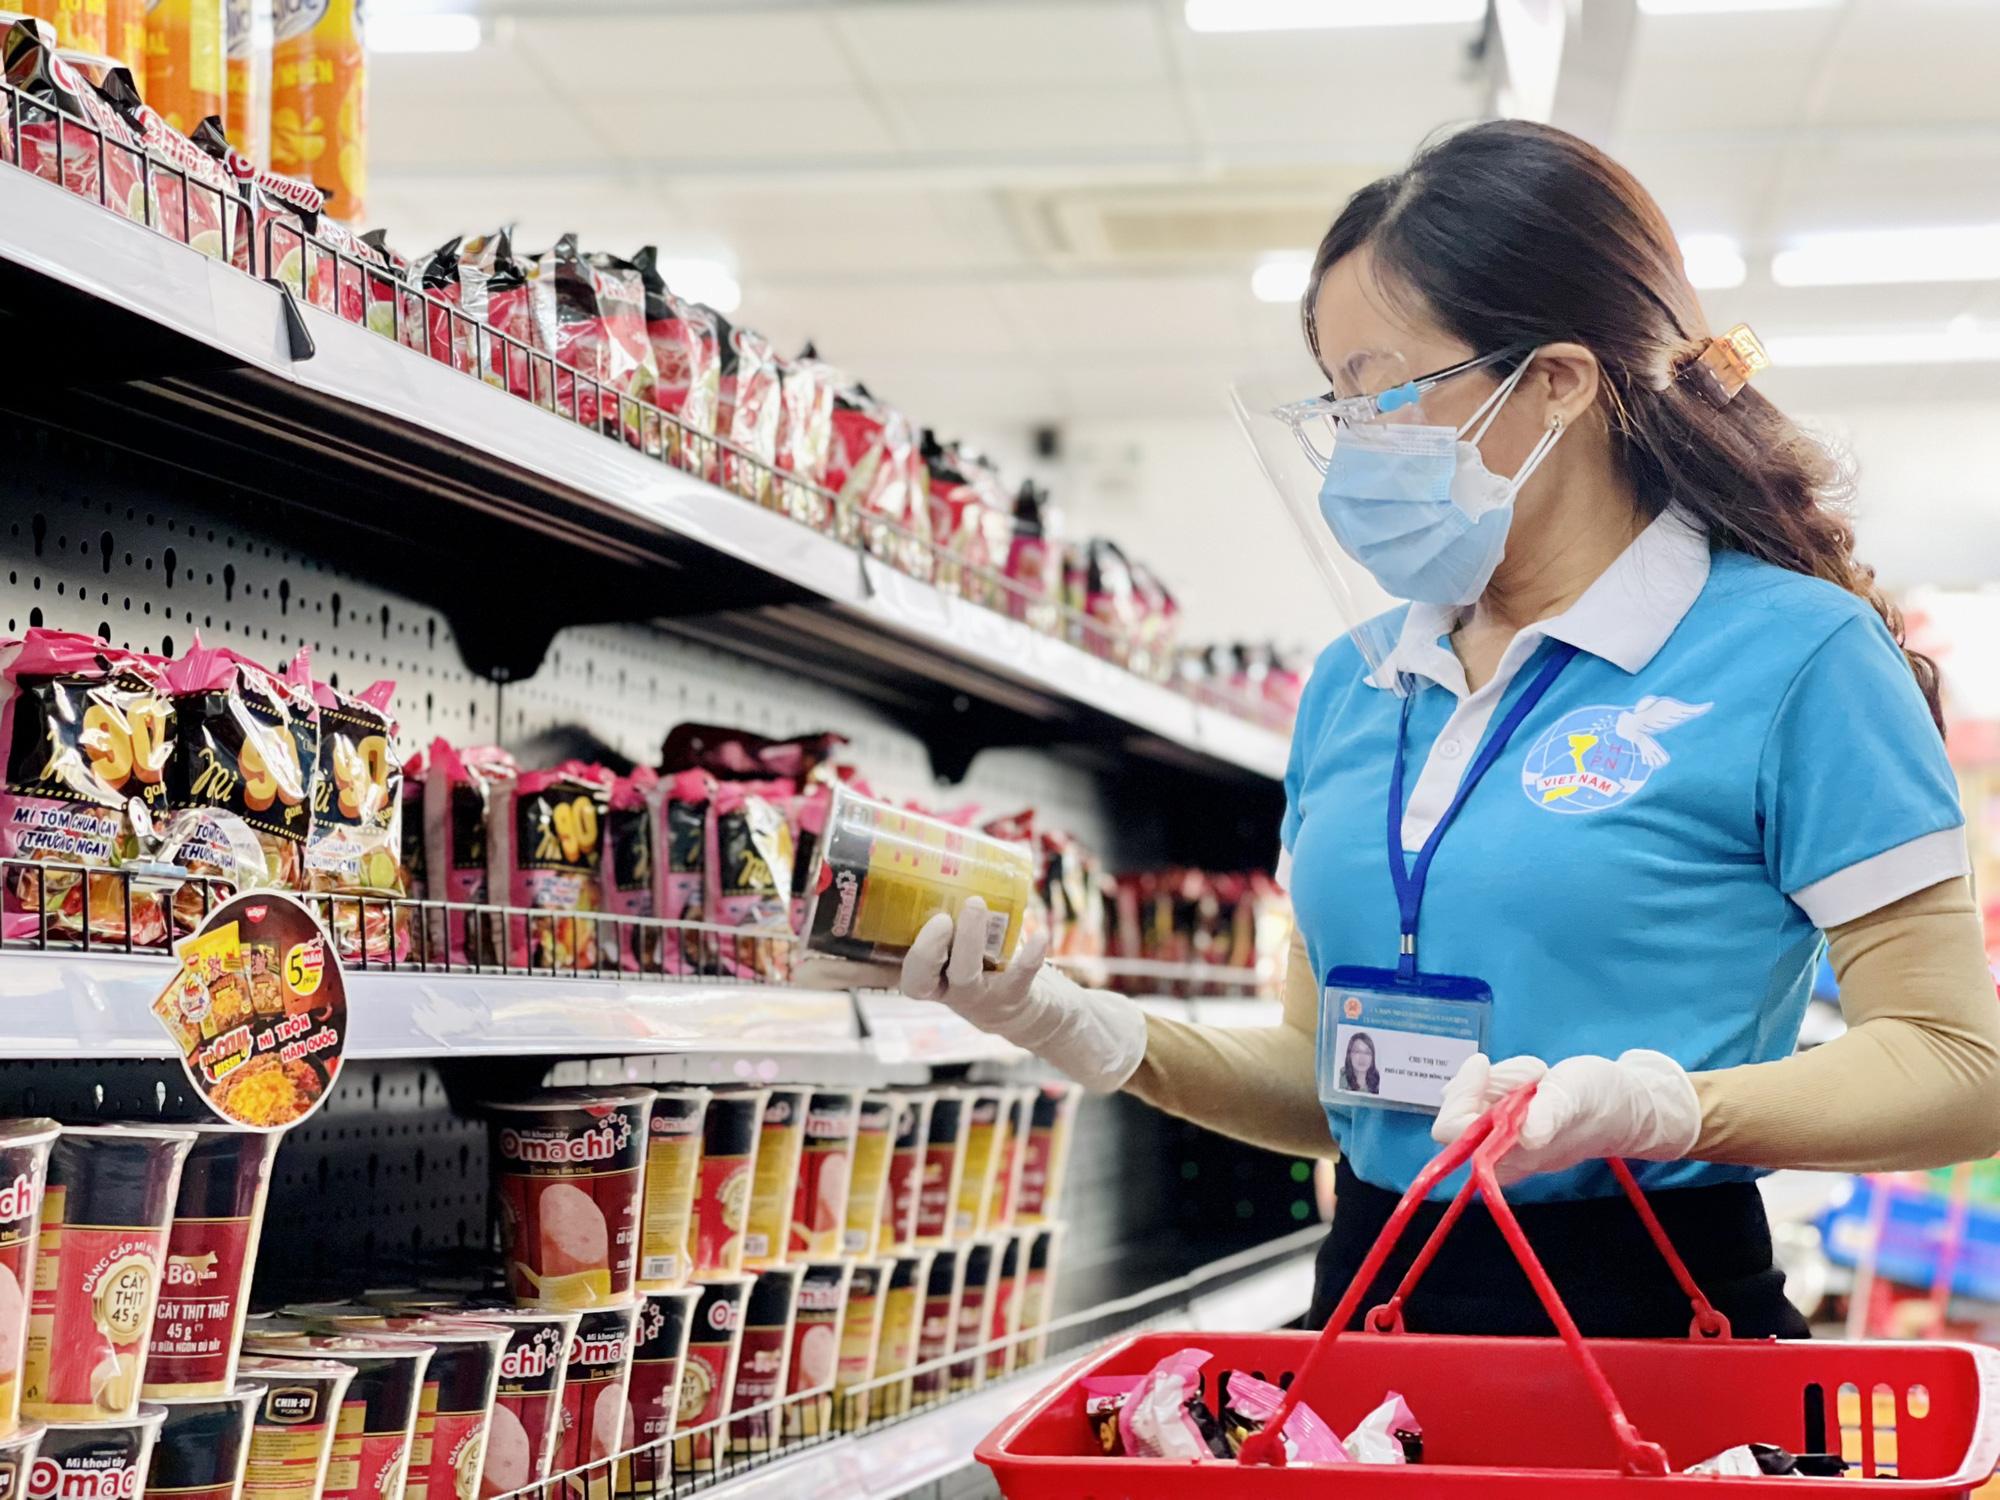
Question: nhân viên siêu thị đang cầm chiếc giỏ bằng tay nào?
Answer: nhân viên siêu thị đang cầm chiếc giỏ bằng tay trái